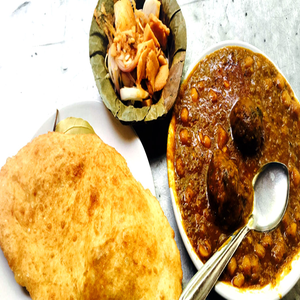
Dish: cholebhature